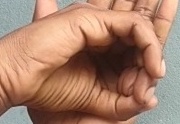
ASL sign: 0